Cornelia Schröder-Auerbach

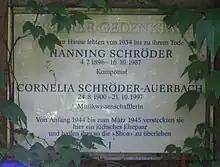
Memorial plaque for Hanning Schröder und Cornelia Schröder-Auerbach at Quermatenweg 148, Berlin-Zehlendorf

During the final year of World War II trying to seek refuge from the bombing of Berlin, Schröder-Auerbach moved with her daughter Nele to the village of Dargun, Mecklenburg. Under veiled so-called "Aryan" identity she restarted public music performances in the village of Dargun, working as church organist, choirmaster and music teacher. From the beginning of 1944 to March 1945, the Schröders hid the Jewish couple Werner and Ilse Rewald, who had gone into hiding, in their home in Berlin-Zehlendorf, saving them from certain death. In 1978, Hanning Schröder was recognized for this by Yad Vashem as Righteous Among the Nations.